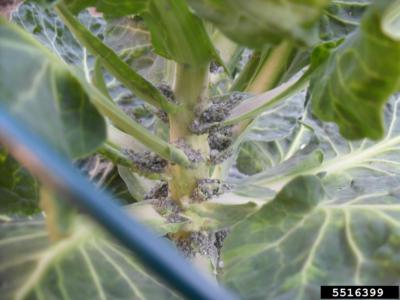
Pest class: cabbage_aphid